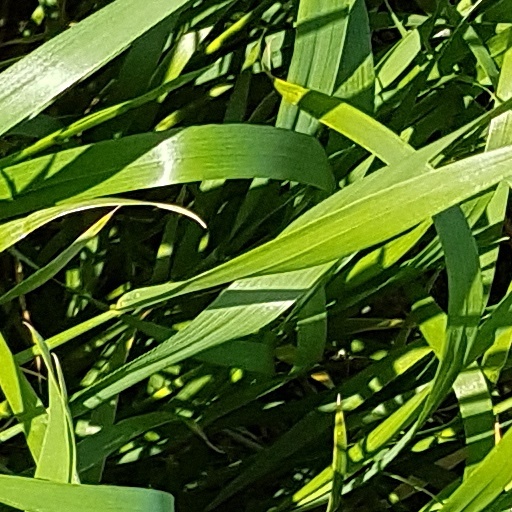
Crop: wheat